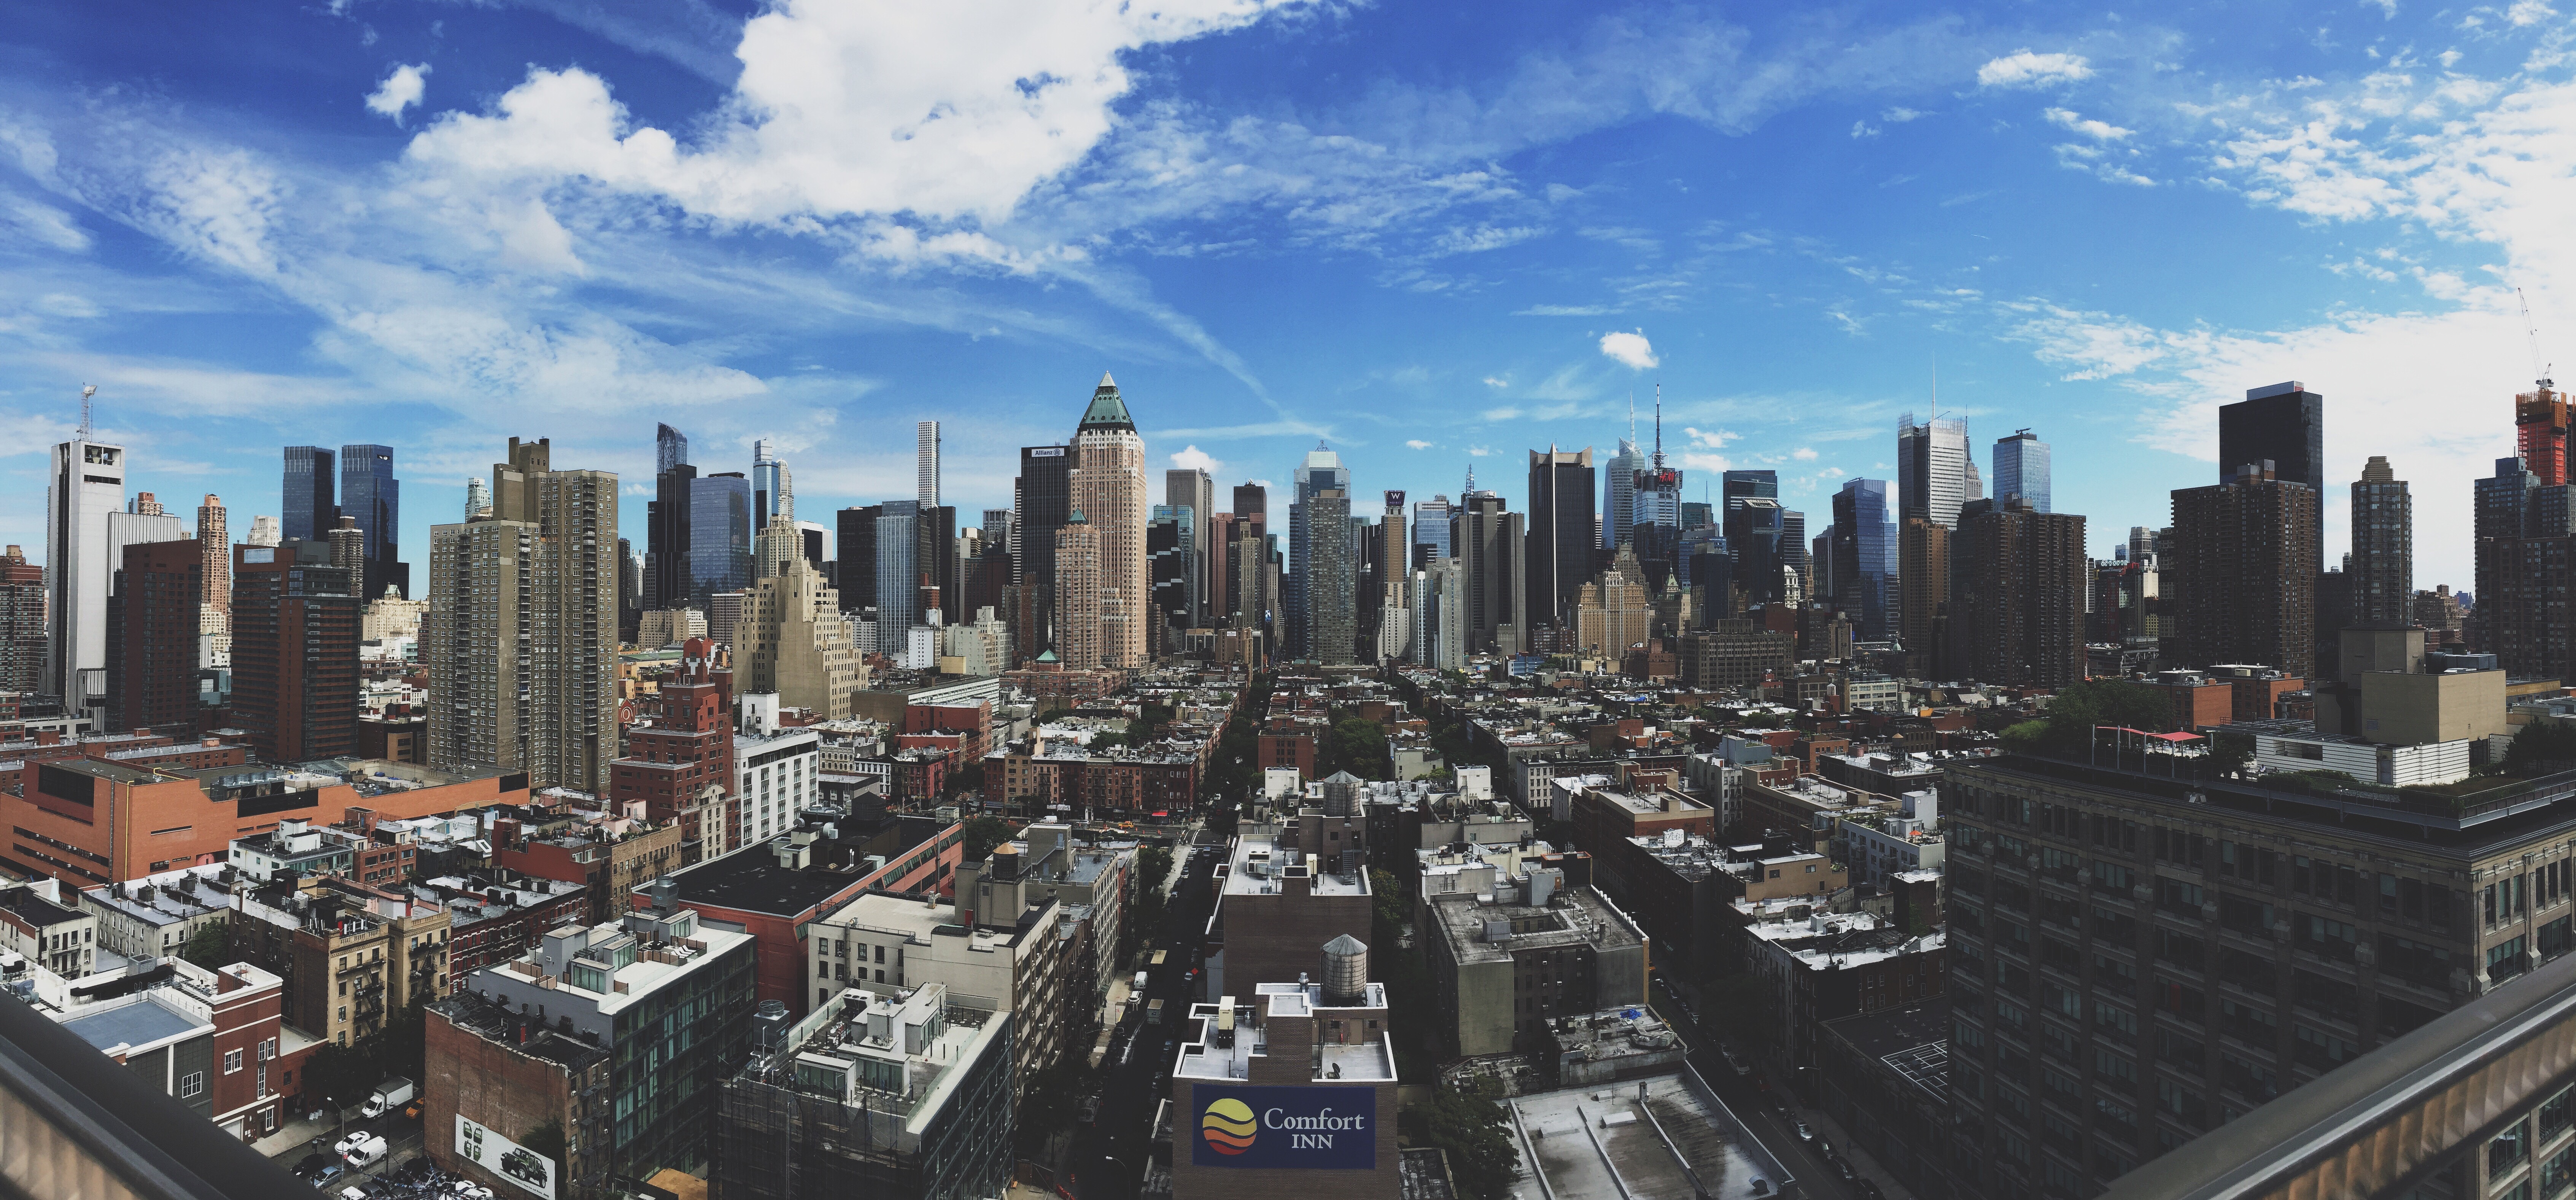
skyline, city, skyscraper, cityscape, panorama, downtown, landmark, tower block, metropolis, geographical feature, human settlement, metropolitan area